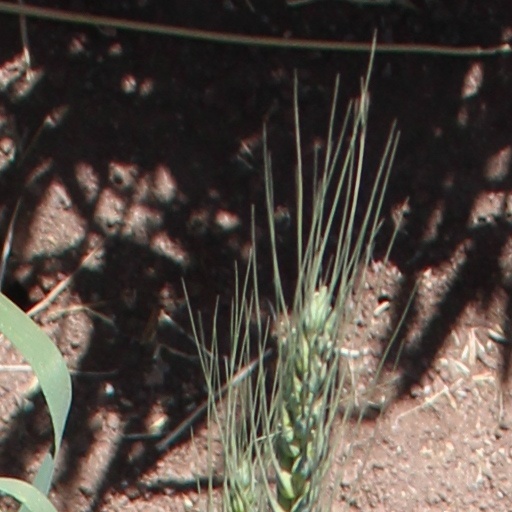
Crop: wheat